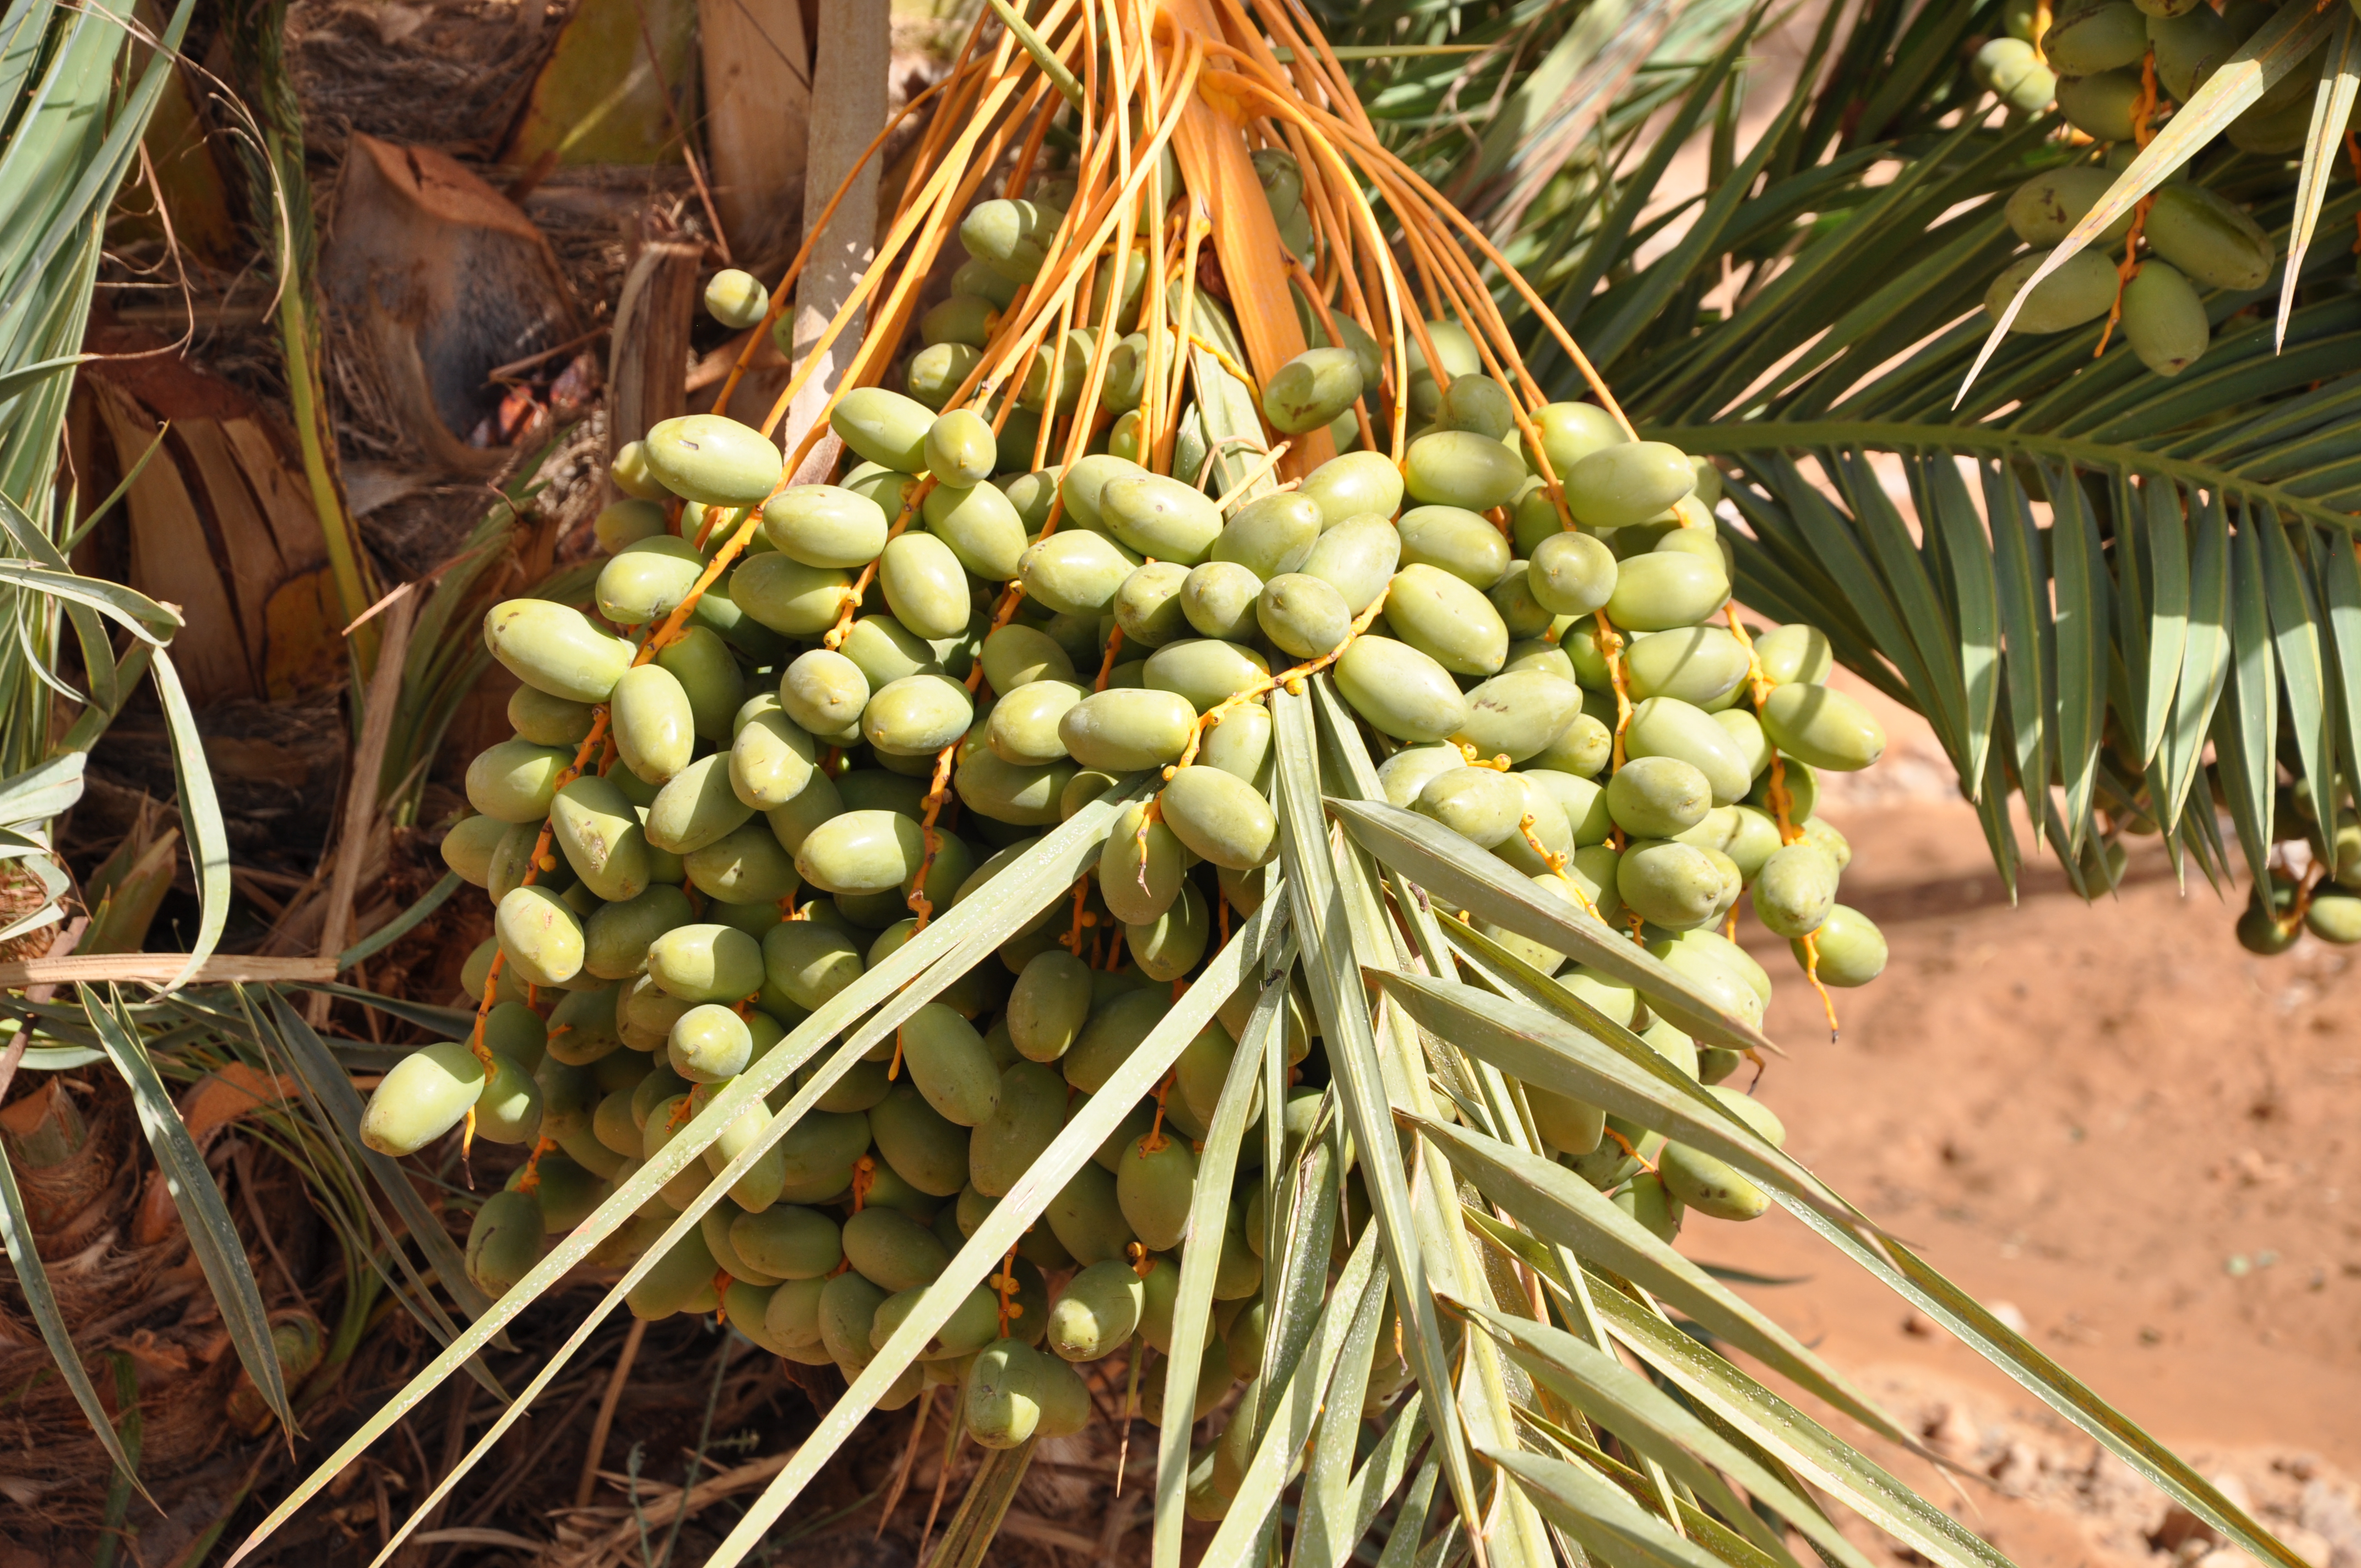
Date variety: Boumajhoul